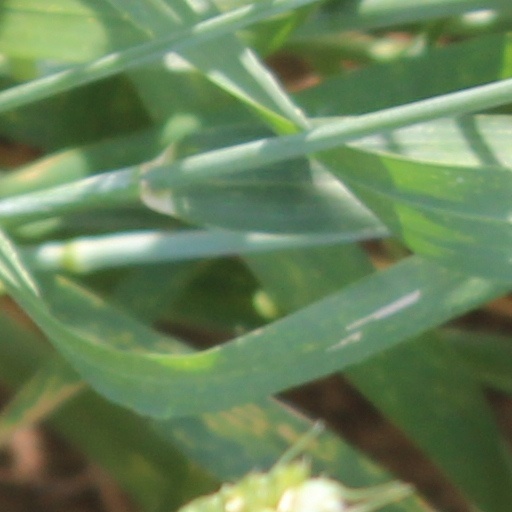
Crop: wheat